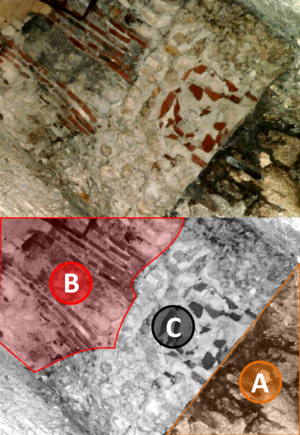
voûte de l'amphithéâtre de Tours